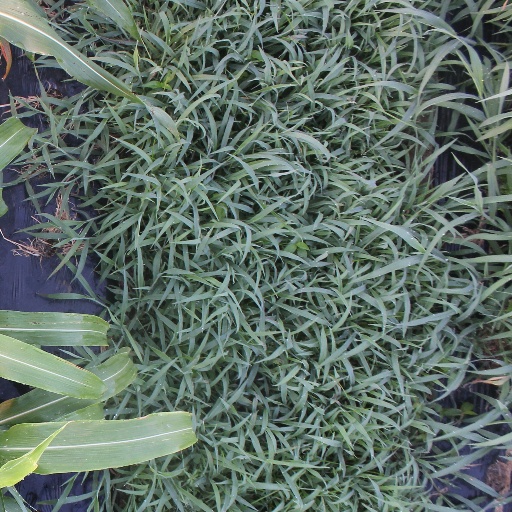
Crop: sorghum